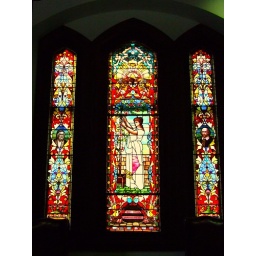
Real Tiffany glass in the library